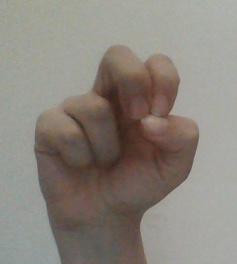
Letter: gaaf